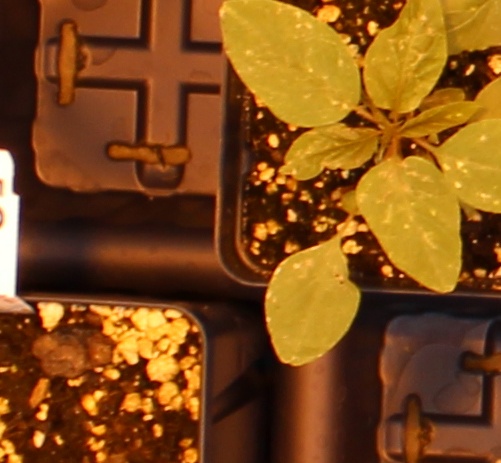
Label: Palmer Amaranth